Phi Sigma Kappa

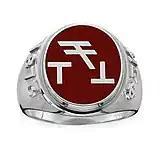
The Signet Ring of Phi Sigma Kappa

Let us ... keep on growing till our beloved fraternity shall become full grown ..., having the strength to help and protect its members, wisdom to guide them to helpful and good things as to college life, and love so warm that its members shall feel its kindly glow, that brotherly love may indeed be a reality and not an idea.